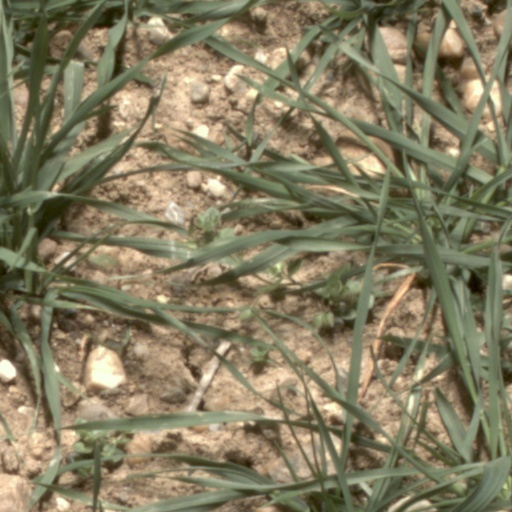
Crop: wheat